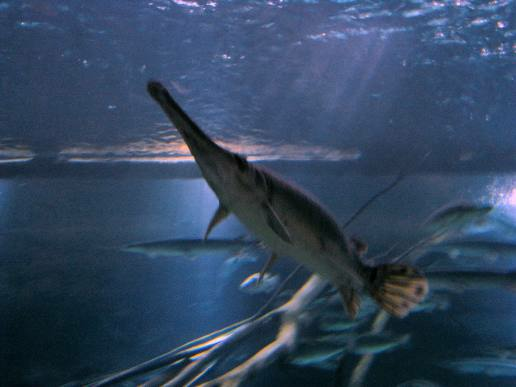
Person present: No